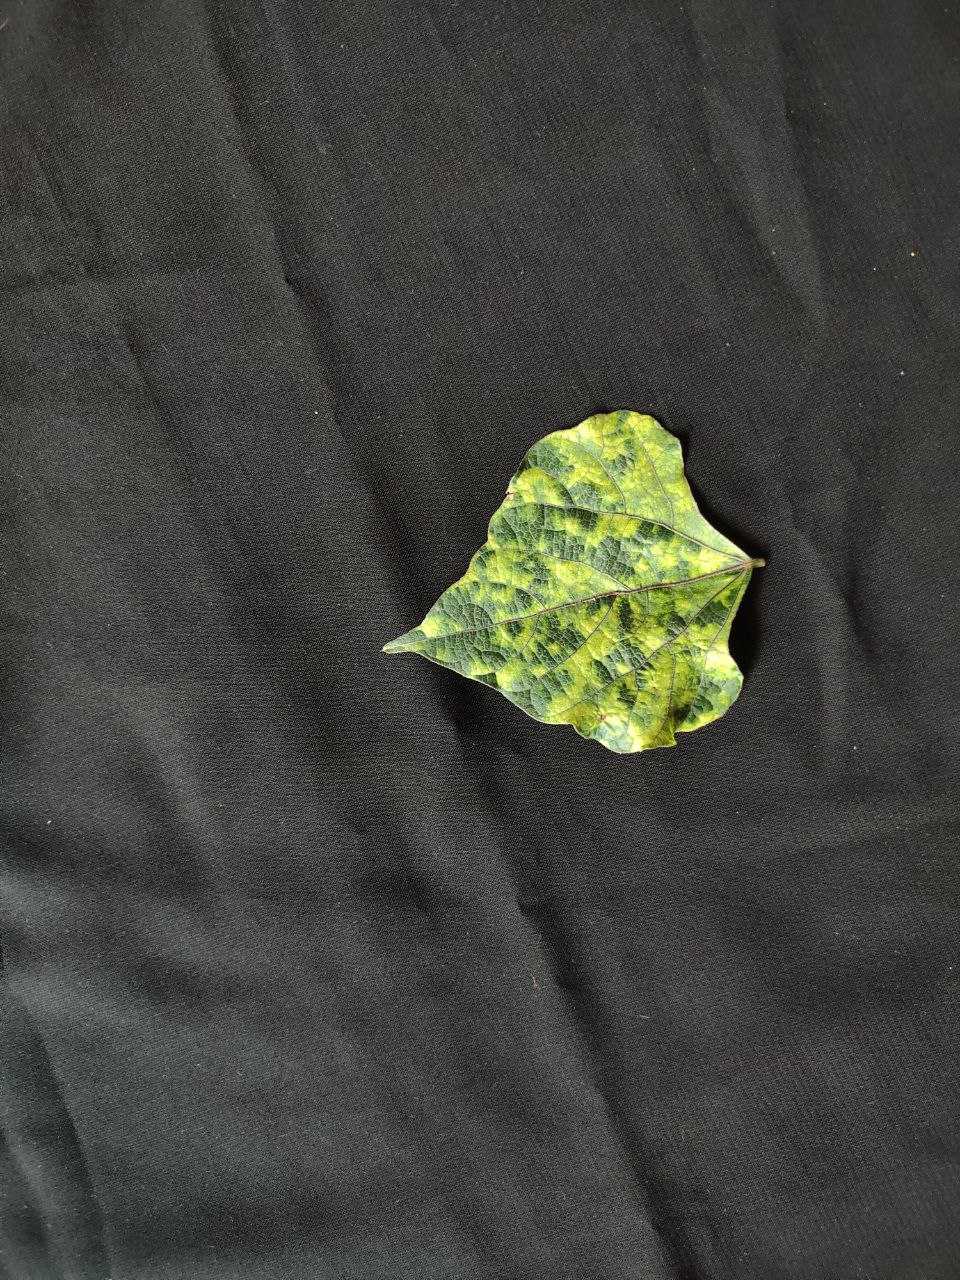
Crop: bean
Leaf condition: Mosaic Virus